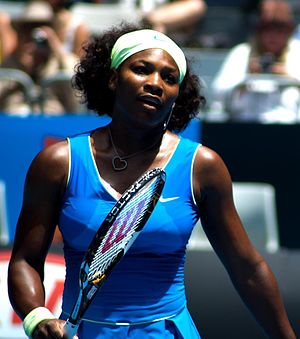
Australian Open-mesterskabet i damesingle 2009
Serena Williams vandt damesingletitlen ved Australian Open for fjerde gang.
Australian Open 2009 i damesingle var en del af Australian Open 2009. Det var 83. gang der blev spillet om damesingletitlen ved Australian Open, og turneringen blev afviklet i to faser. Først spilledes kvalifikationen, hvor 96 spillere spillede om 12 ledige pladser i hovedturneringen. I hovedturneringen fik de tolv kvalifikanter selskab af 108 spillere, der havde sikret sig direkte adgang til hovedturneringen på grundlag af deres verdensranglisteplacering, samt otte spillere, som deltog på et wildcard. Hovedturneringen havde således deltagelse af 128 spillere.